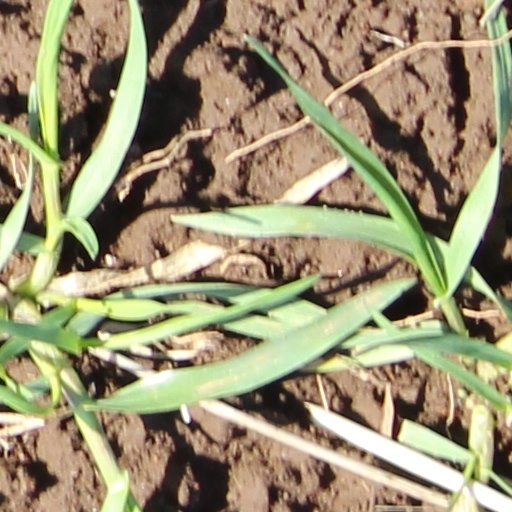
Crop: wheat